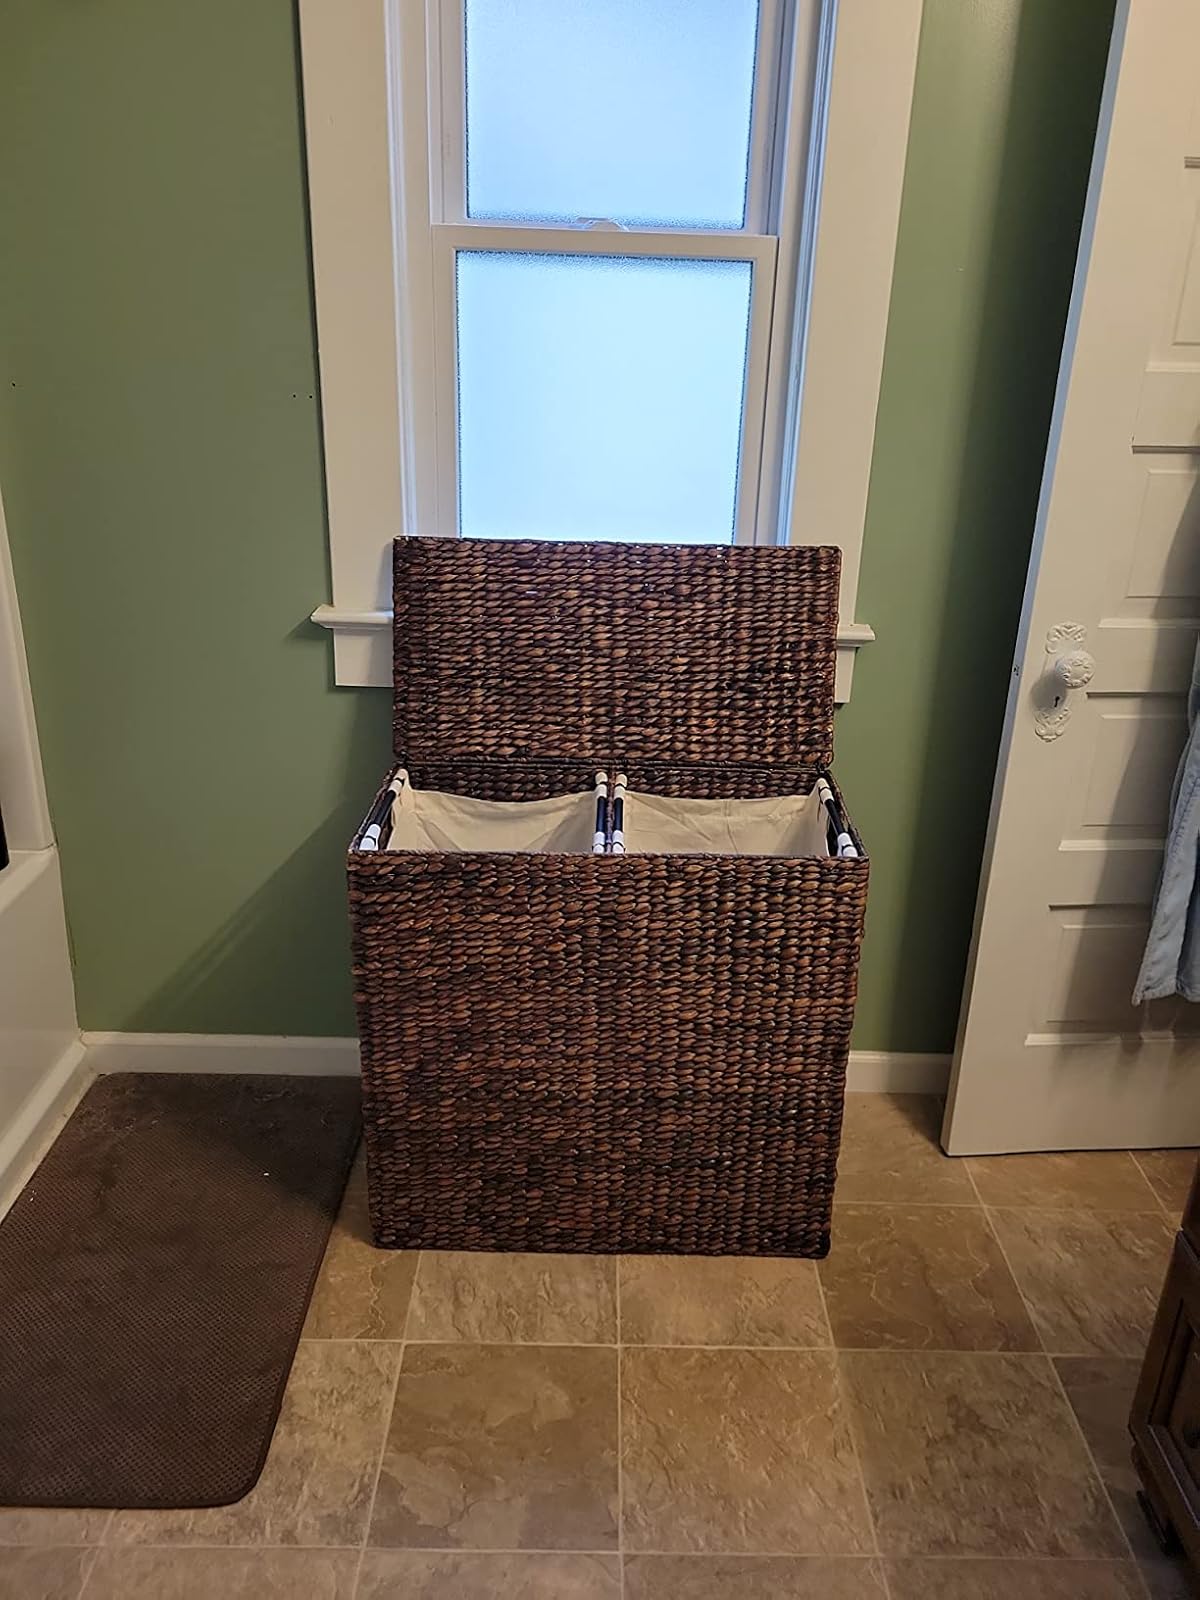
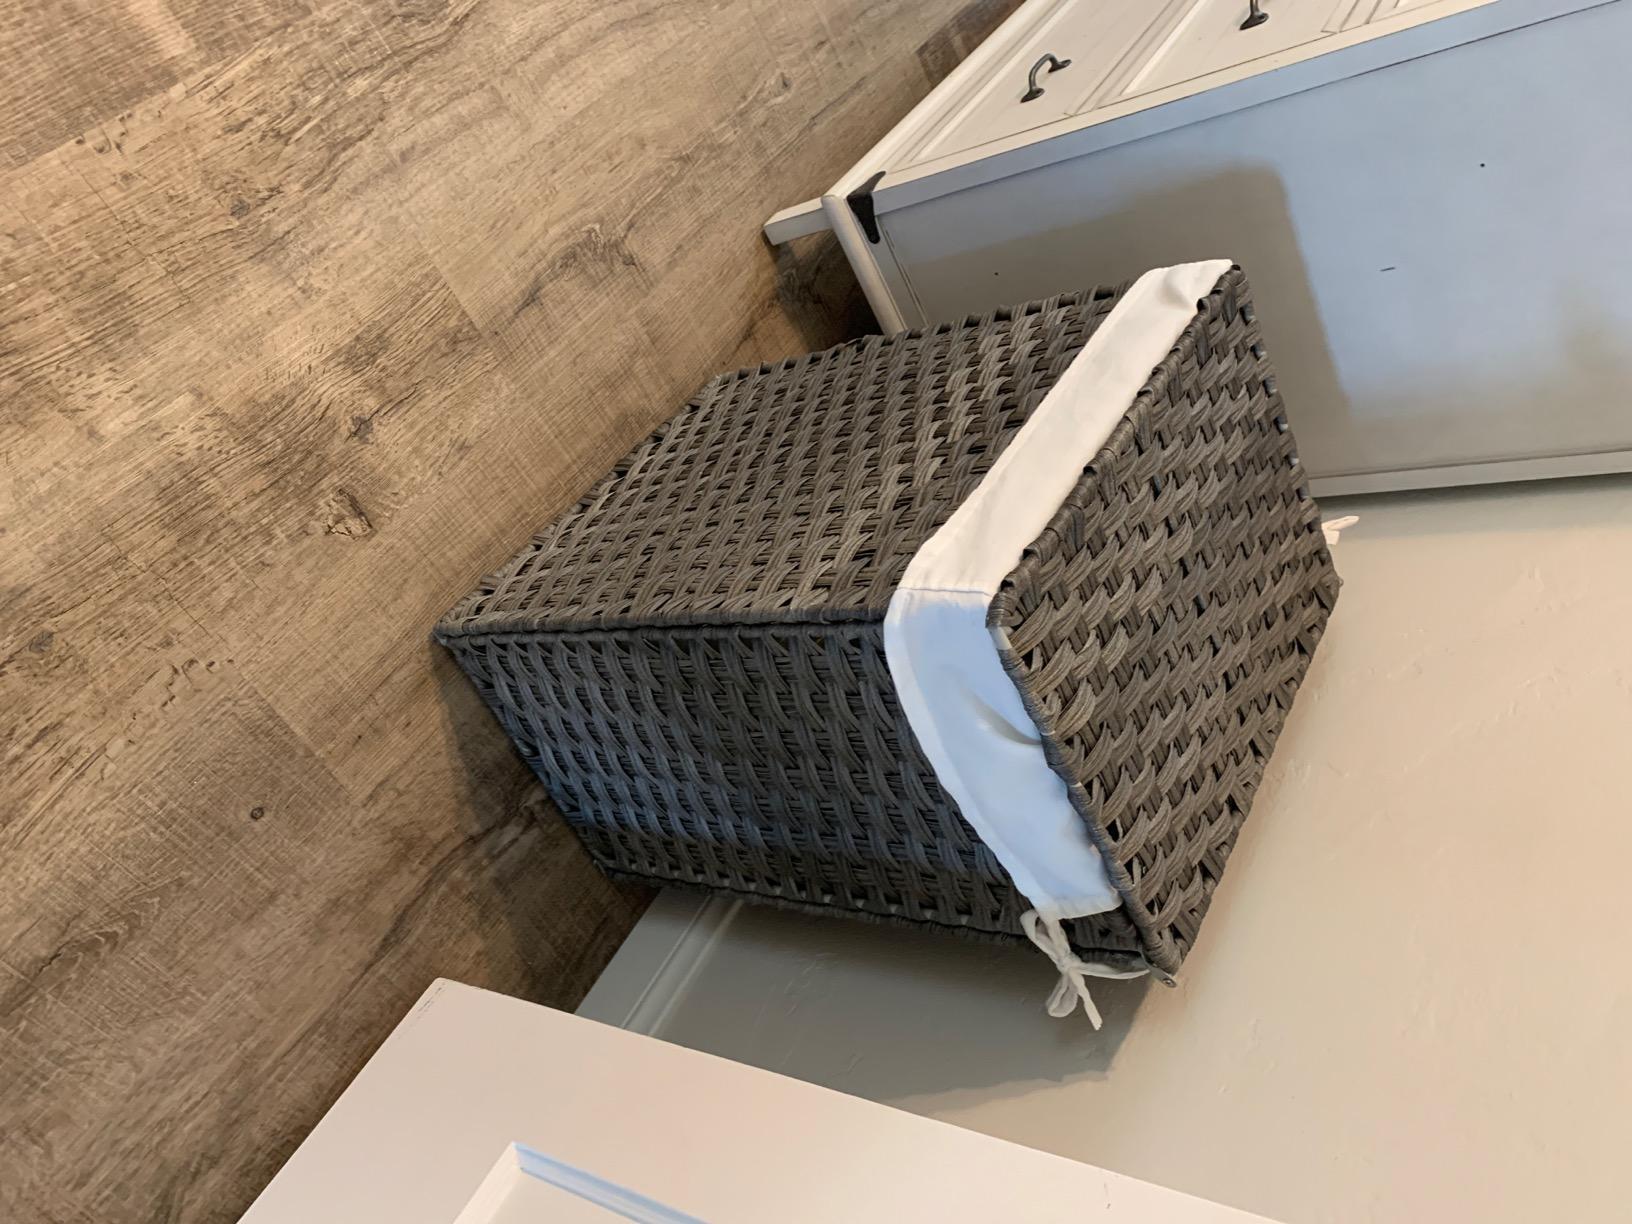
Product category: items_hamper
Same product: no